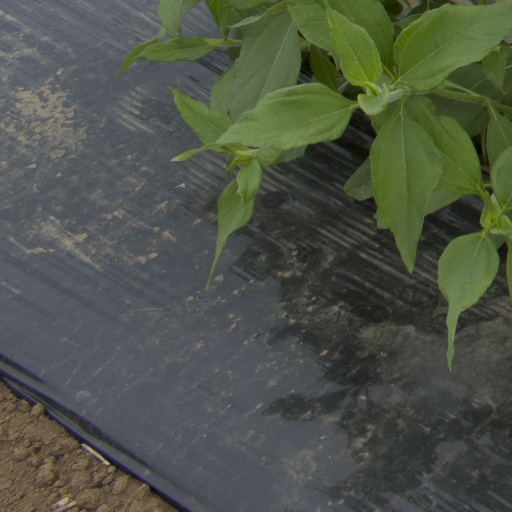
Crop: Jerusalem artichoke